Operation Flashpoint: Cold War Crisis

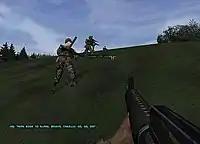
An in-game screenshot of American infantry advancing on a Soviet position

"Operation Flashpoint"s gameplay varies significantly depending on the player's role, but the game is best described as a tactical shooter with significant vehicle elements and minor real-time tactics elements. "OFP"s gameplay is largely team-oriented and the player spends much of the game with a squad of up to 11 computer-controlled members, either as a member of the squad or as its squad leader. On-foot gameplay and the vehicle elements are blended seamlessly and the player can get into any available vehicle at any time, orders and mission conditions permitting. Whether on foot or in a vehicle the player can view the action from both first- and third-person views, as well as an additional "command view" available to squad leaders that provides a limited bird's-eye view of the surrounding area.